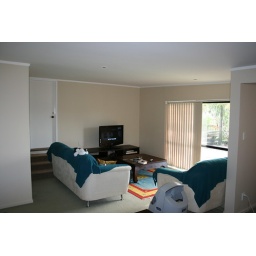
standing in the kitchen, our lounge and patio door leading out to the front porch